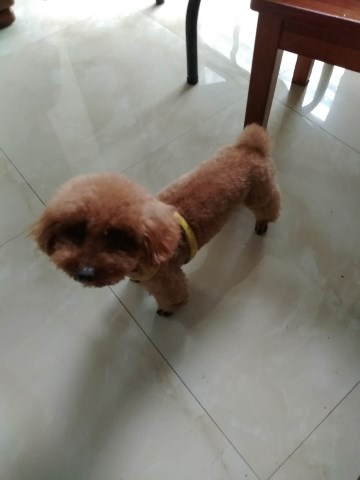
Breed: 7449-n000128-teddy